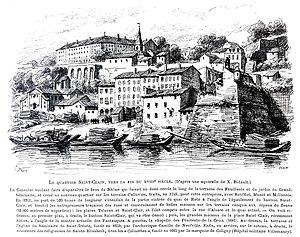
Livre Le Lyon de nos pères, Emmanuel Vingtrinier et Joannès Drevet, 1901, page 155 (gravure Rougeron-Vignerot-Demoulin)
La balme Saint-Clair est un terrain pentu situé dans le 1ᵉʳ arrondissement de Lyon entre le Rhône et la rue des Fantasques, certains le faisant remonter jusqu'à la montée Saint-Sébastien. C'est dans ce secteur qu'ont été faites les premières découvertes des arêtes de poisson.